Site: brandenburg
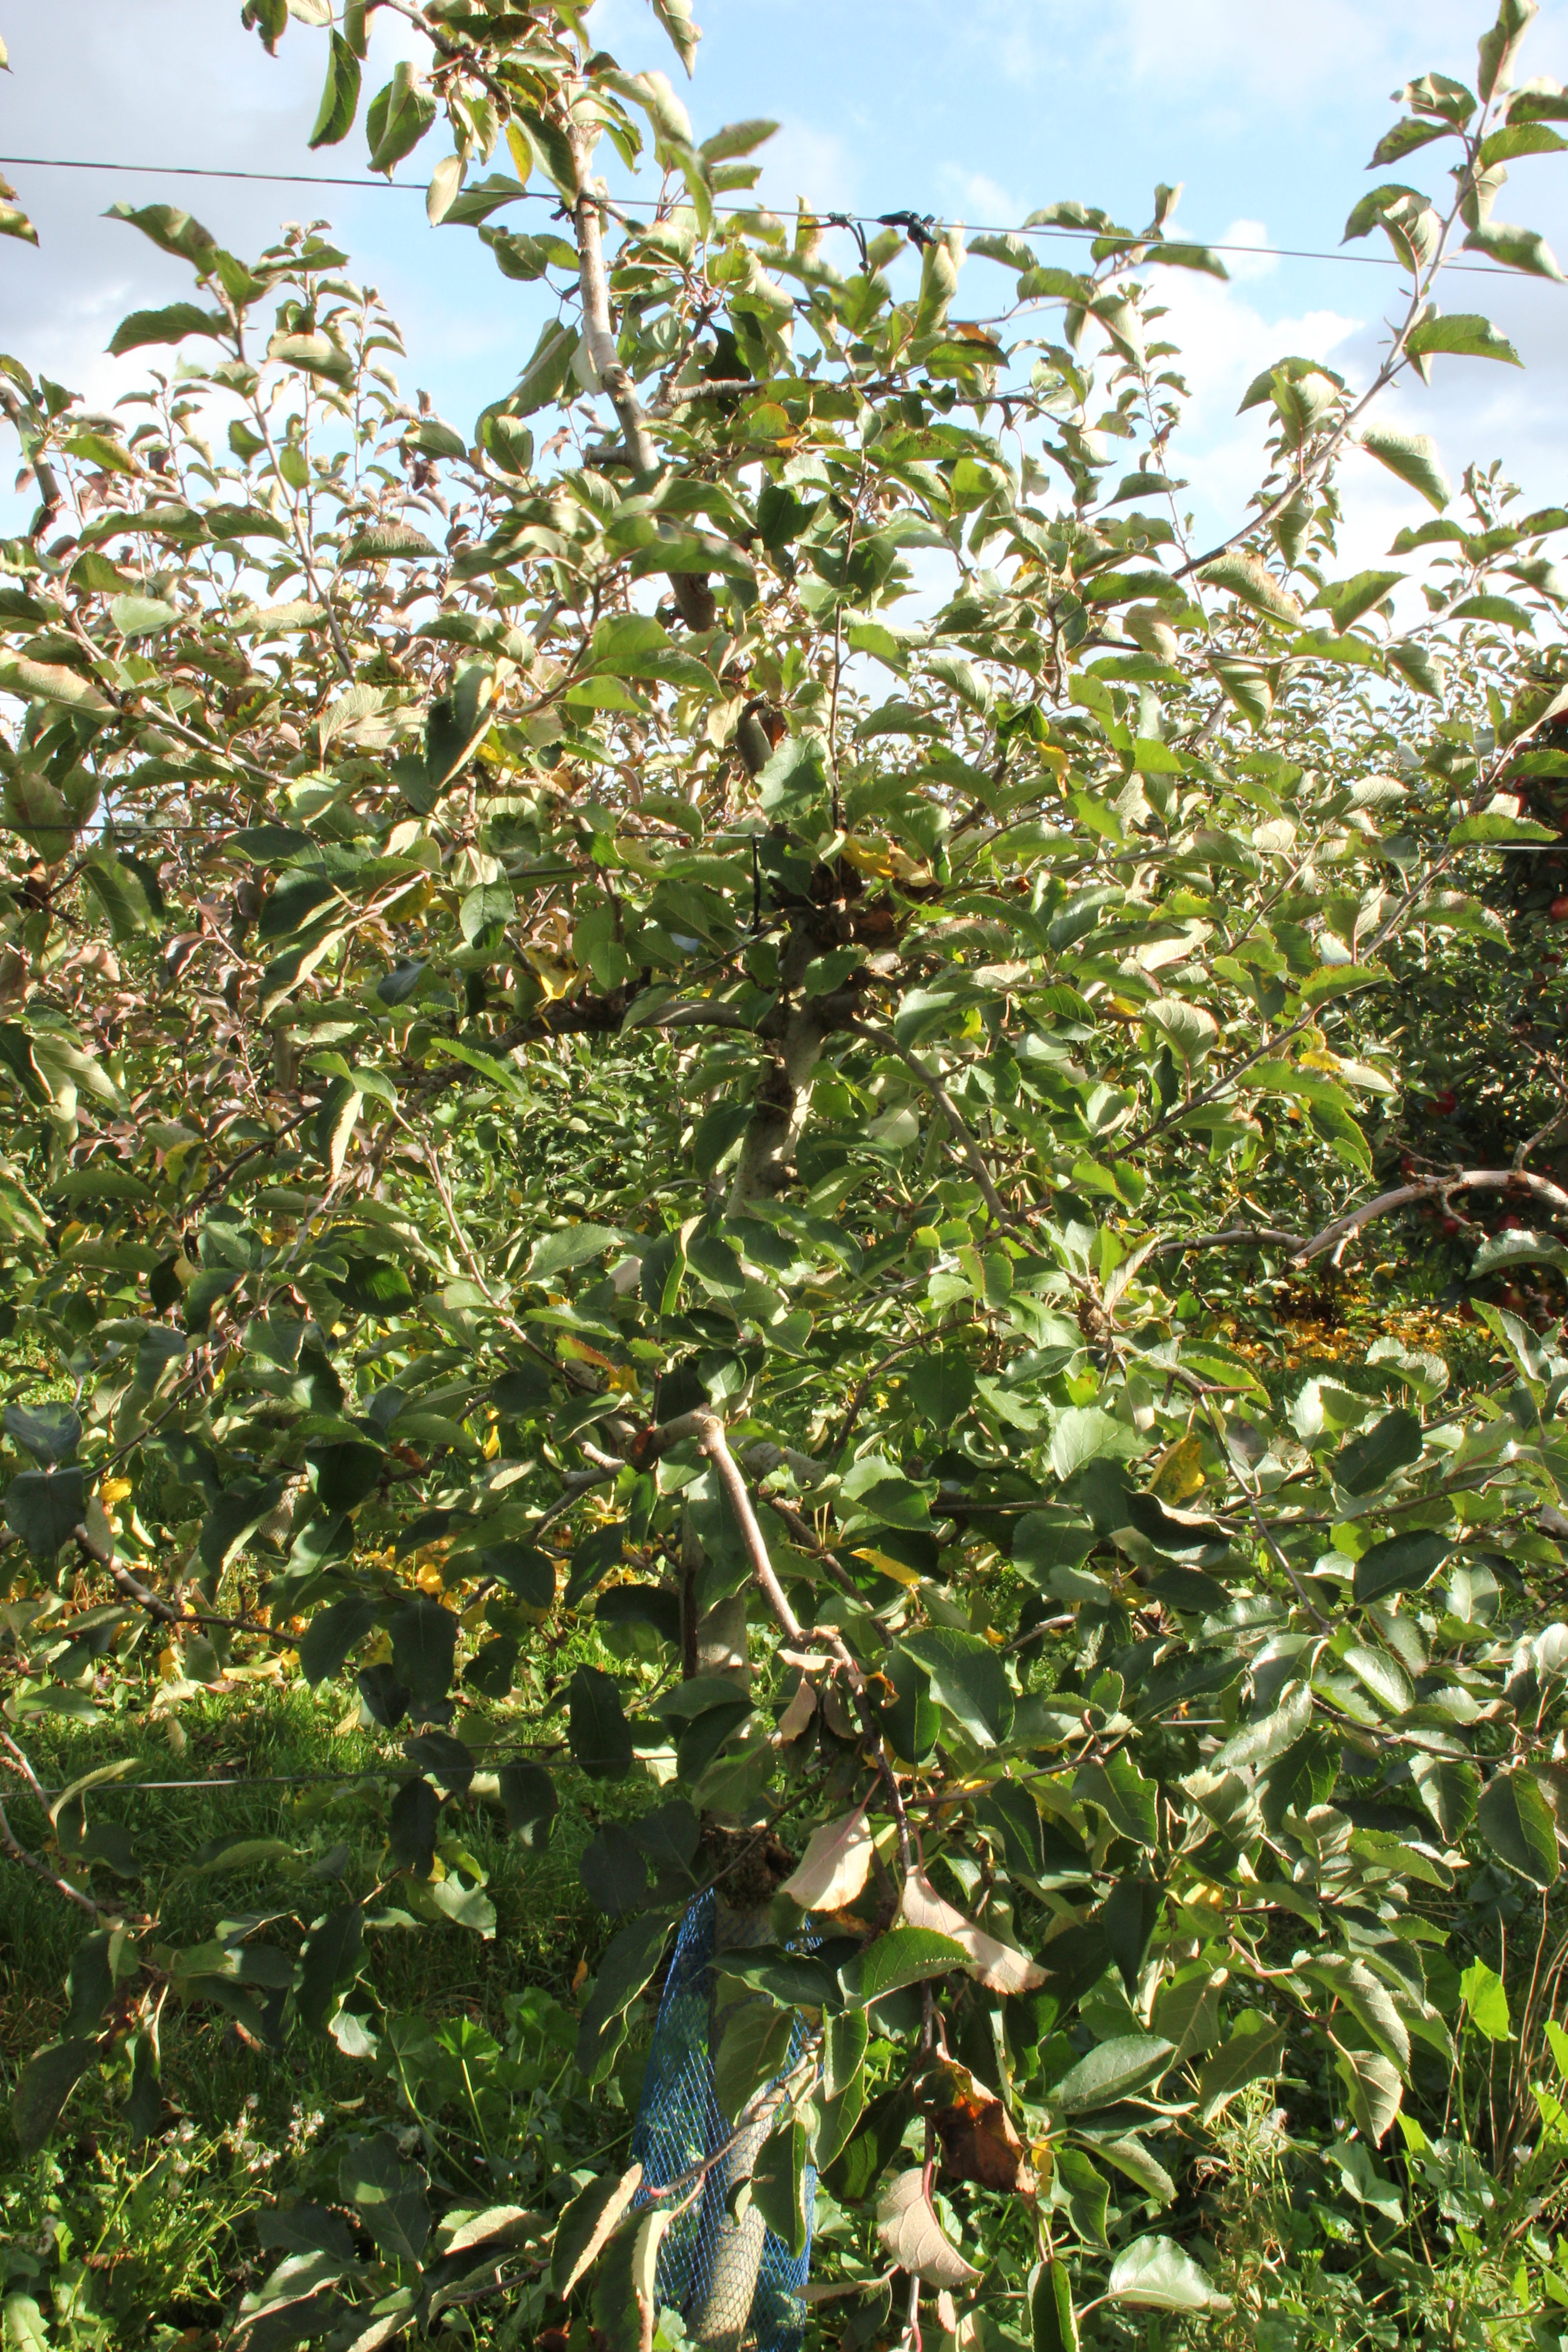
Growth stage (BBCH 91): Senescence, beginning of dormancy